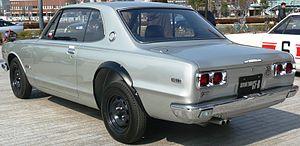
La Nissan Skyline GT-R est une voiture de sport basée sur les modèles de la gamme Skyline du constructeur nippon. Cinq générations furent produites en deux périodes, de 1969 à 1973 puis de 1989 à 2002. Elles s'illustrèrent dans de nombreuses compétitions internationales, avec de nombreuses victoires à la clé. Le terme GT-R vient de Gran Turismo Racing. La Nissan GT-R, bien qu'étant de la même lignée, ne porte plus le nom de Skyline car elle ne dérive plus d'un modèle existant.